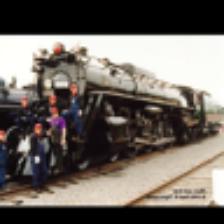
Label: NonHuman